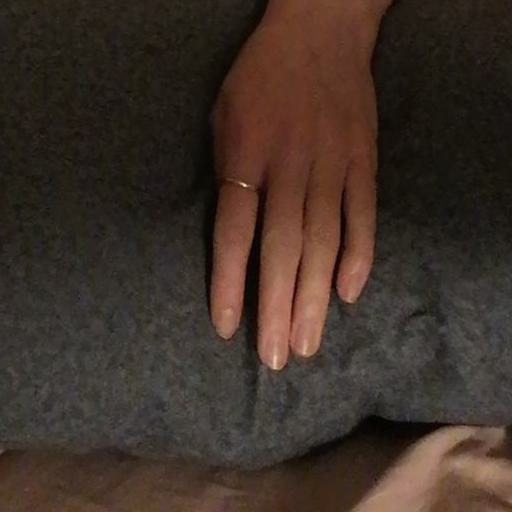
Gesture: no_gesture